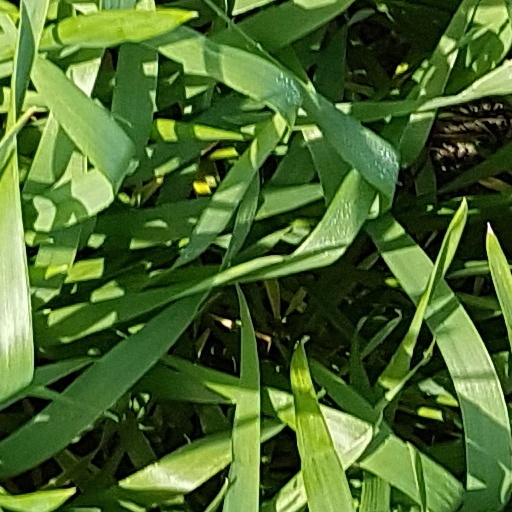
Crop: wheat